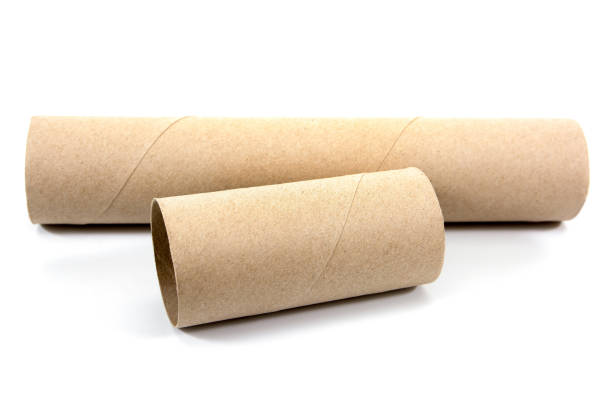
Label: cardboard